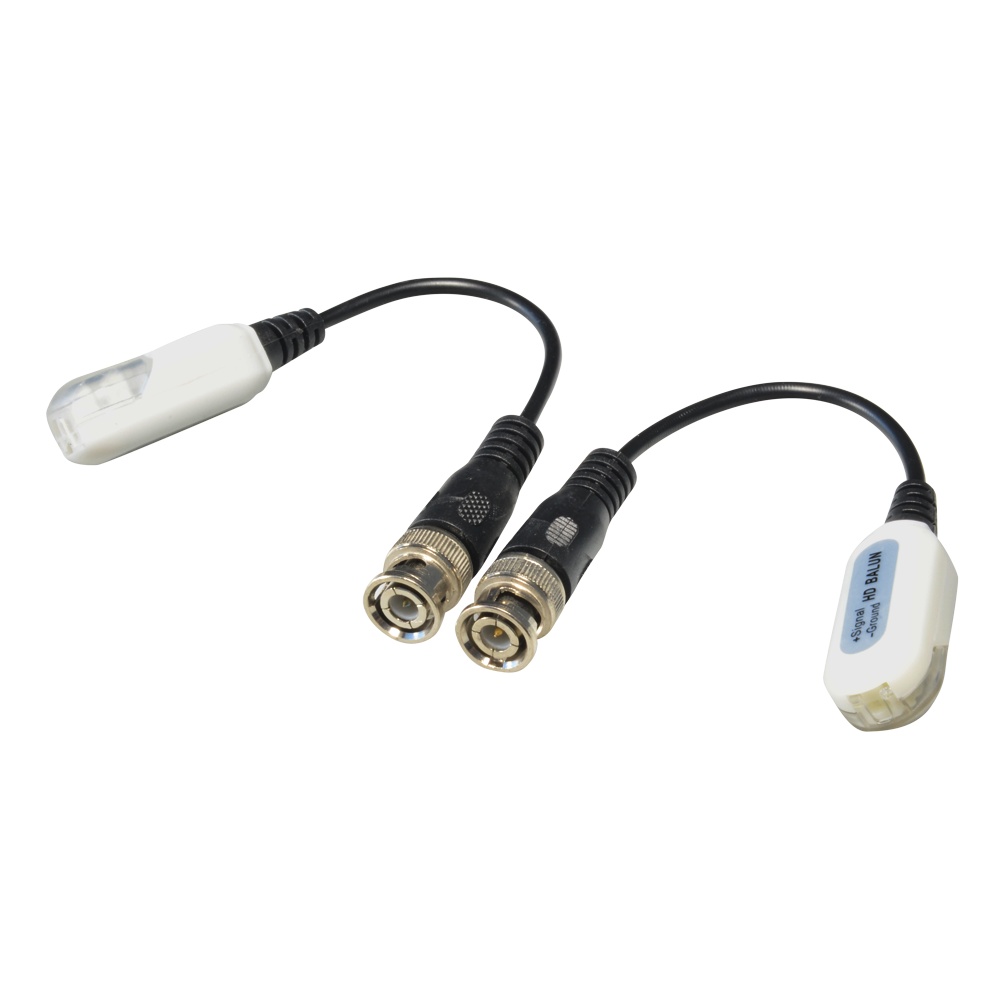
Trasmettitore passivo per doppino intrecciato SAFIRE - Ottimizzato per HDTVI / HDCVI / AHD - 1 canale video - Passivo, connettore da 2 pin - Distanza: 200 ~ 400 m - 2 unità | Connessione rapida
Safire Balun (Transceptor) Ottimizzato per video HD: HDTVI / HDCVI / AHD 1 canale Passivo BNC/UTP 2 pins Video (non audio) Distanza massima HDTVI 250/250/100/100 m (720p/1080p/4 Mpx/4 K), HDCVI 400/250/200/200 m (720p/1080p/4 Mpx/4K) e AHD 350/200/200 m (720p/1080p/4 Mpx) 2 unità (emissore e ricevitore) Connessione rapida
Brand: SAFIRE
Category: Electronics > Video > Video Transmitters